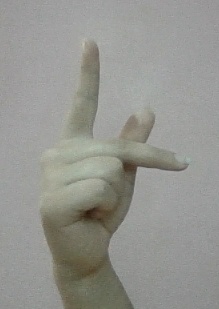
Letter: dha